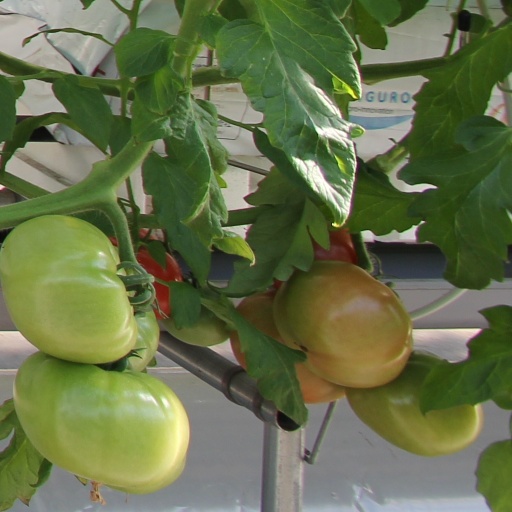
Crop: tomato